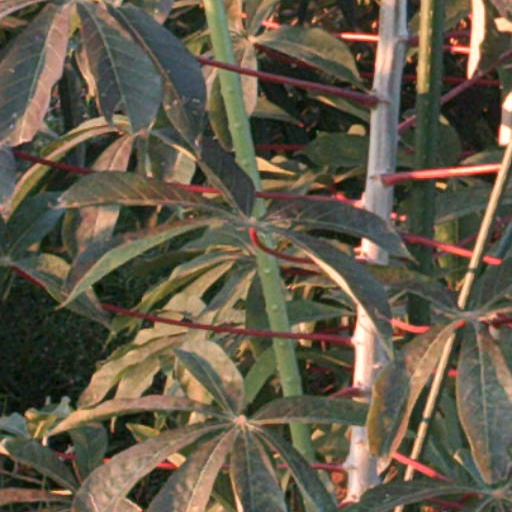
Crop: cassava